History of Timor-Leste

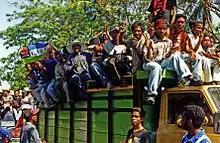
East Timorese independence referendum, 1999

John Howard conferred with United Nations Secretary General Kofi Annan and lobbied U. S. President Bill Clinton for an Australian led international peace keeper force to enter East Timor to end the violence. The United States offered crucial logistical and intelligence resources and an "over-horizon" deterrent presence. Finally, on 11 September, Bill Clinton announced: